Hurlstone Agricultural High School

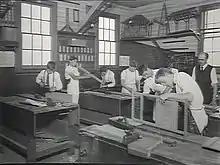
Manual training class, 1913

Hurlstone was established as a boys-only school in 1907 in Hurlstone Park, approximately ten kilometres south west of Sydney, at the present site of Trinity Grammar School. The original owner of the land was a teacher, John Kinloch, one of the first graduates of the University of Sydney. He named the land 'Hurlstone Estate', after his mother's maiden name and set up his own school on it in 1878 which he called the Hurlstone School and College.